Citrullinemia

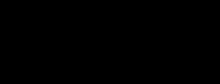
-Citrulline

Citrullinemia is an autosomal recessive urea cycle disorder that causes ammonia and other toxic substances to accumulate in the blood.